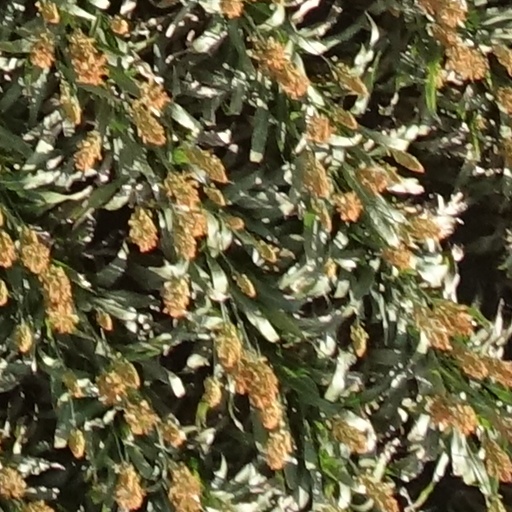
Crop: sorghum